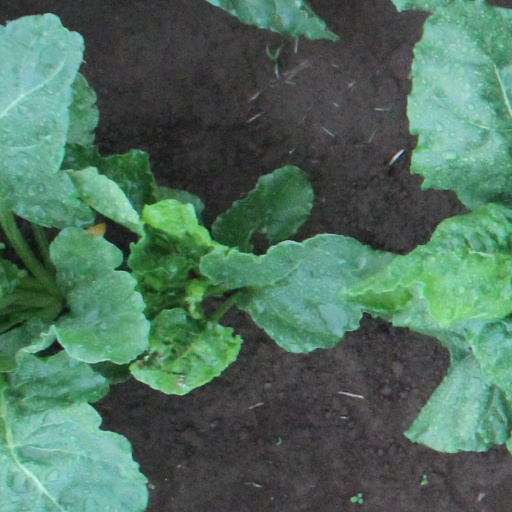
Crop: sugar beet